Frederick Cayley Robinson

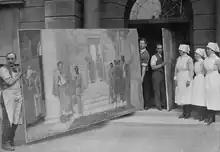
The painting "Wounded and sick men gathered outside a hospital", from the "Acts of Mercy" series, arrives at the Middlesex Hospital in 1920

Frederick Cayley Robinson (18 August 1862 – 4 January 1927) was an English artist who created paintings and applied art, including book illustrations and theatre set designs. Cayley Robinson continued to paint striking Pre-Raphaelite and Victorian subjects well into the twentieth century despite this approach becoming deeply unfashionable.